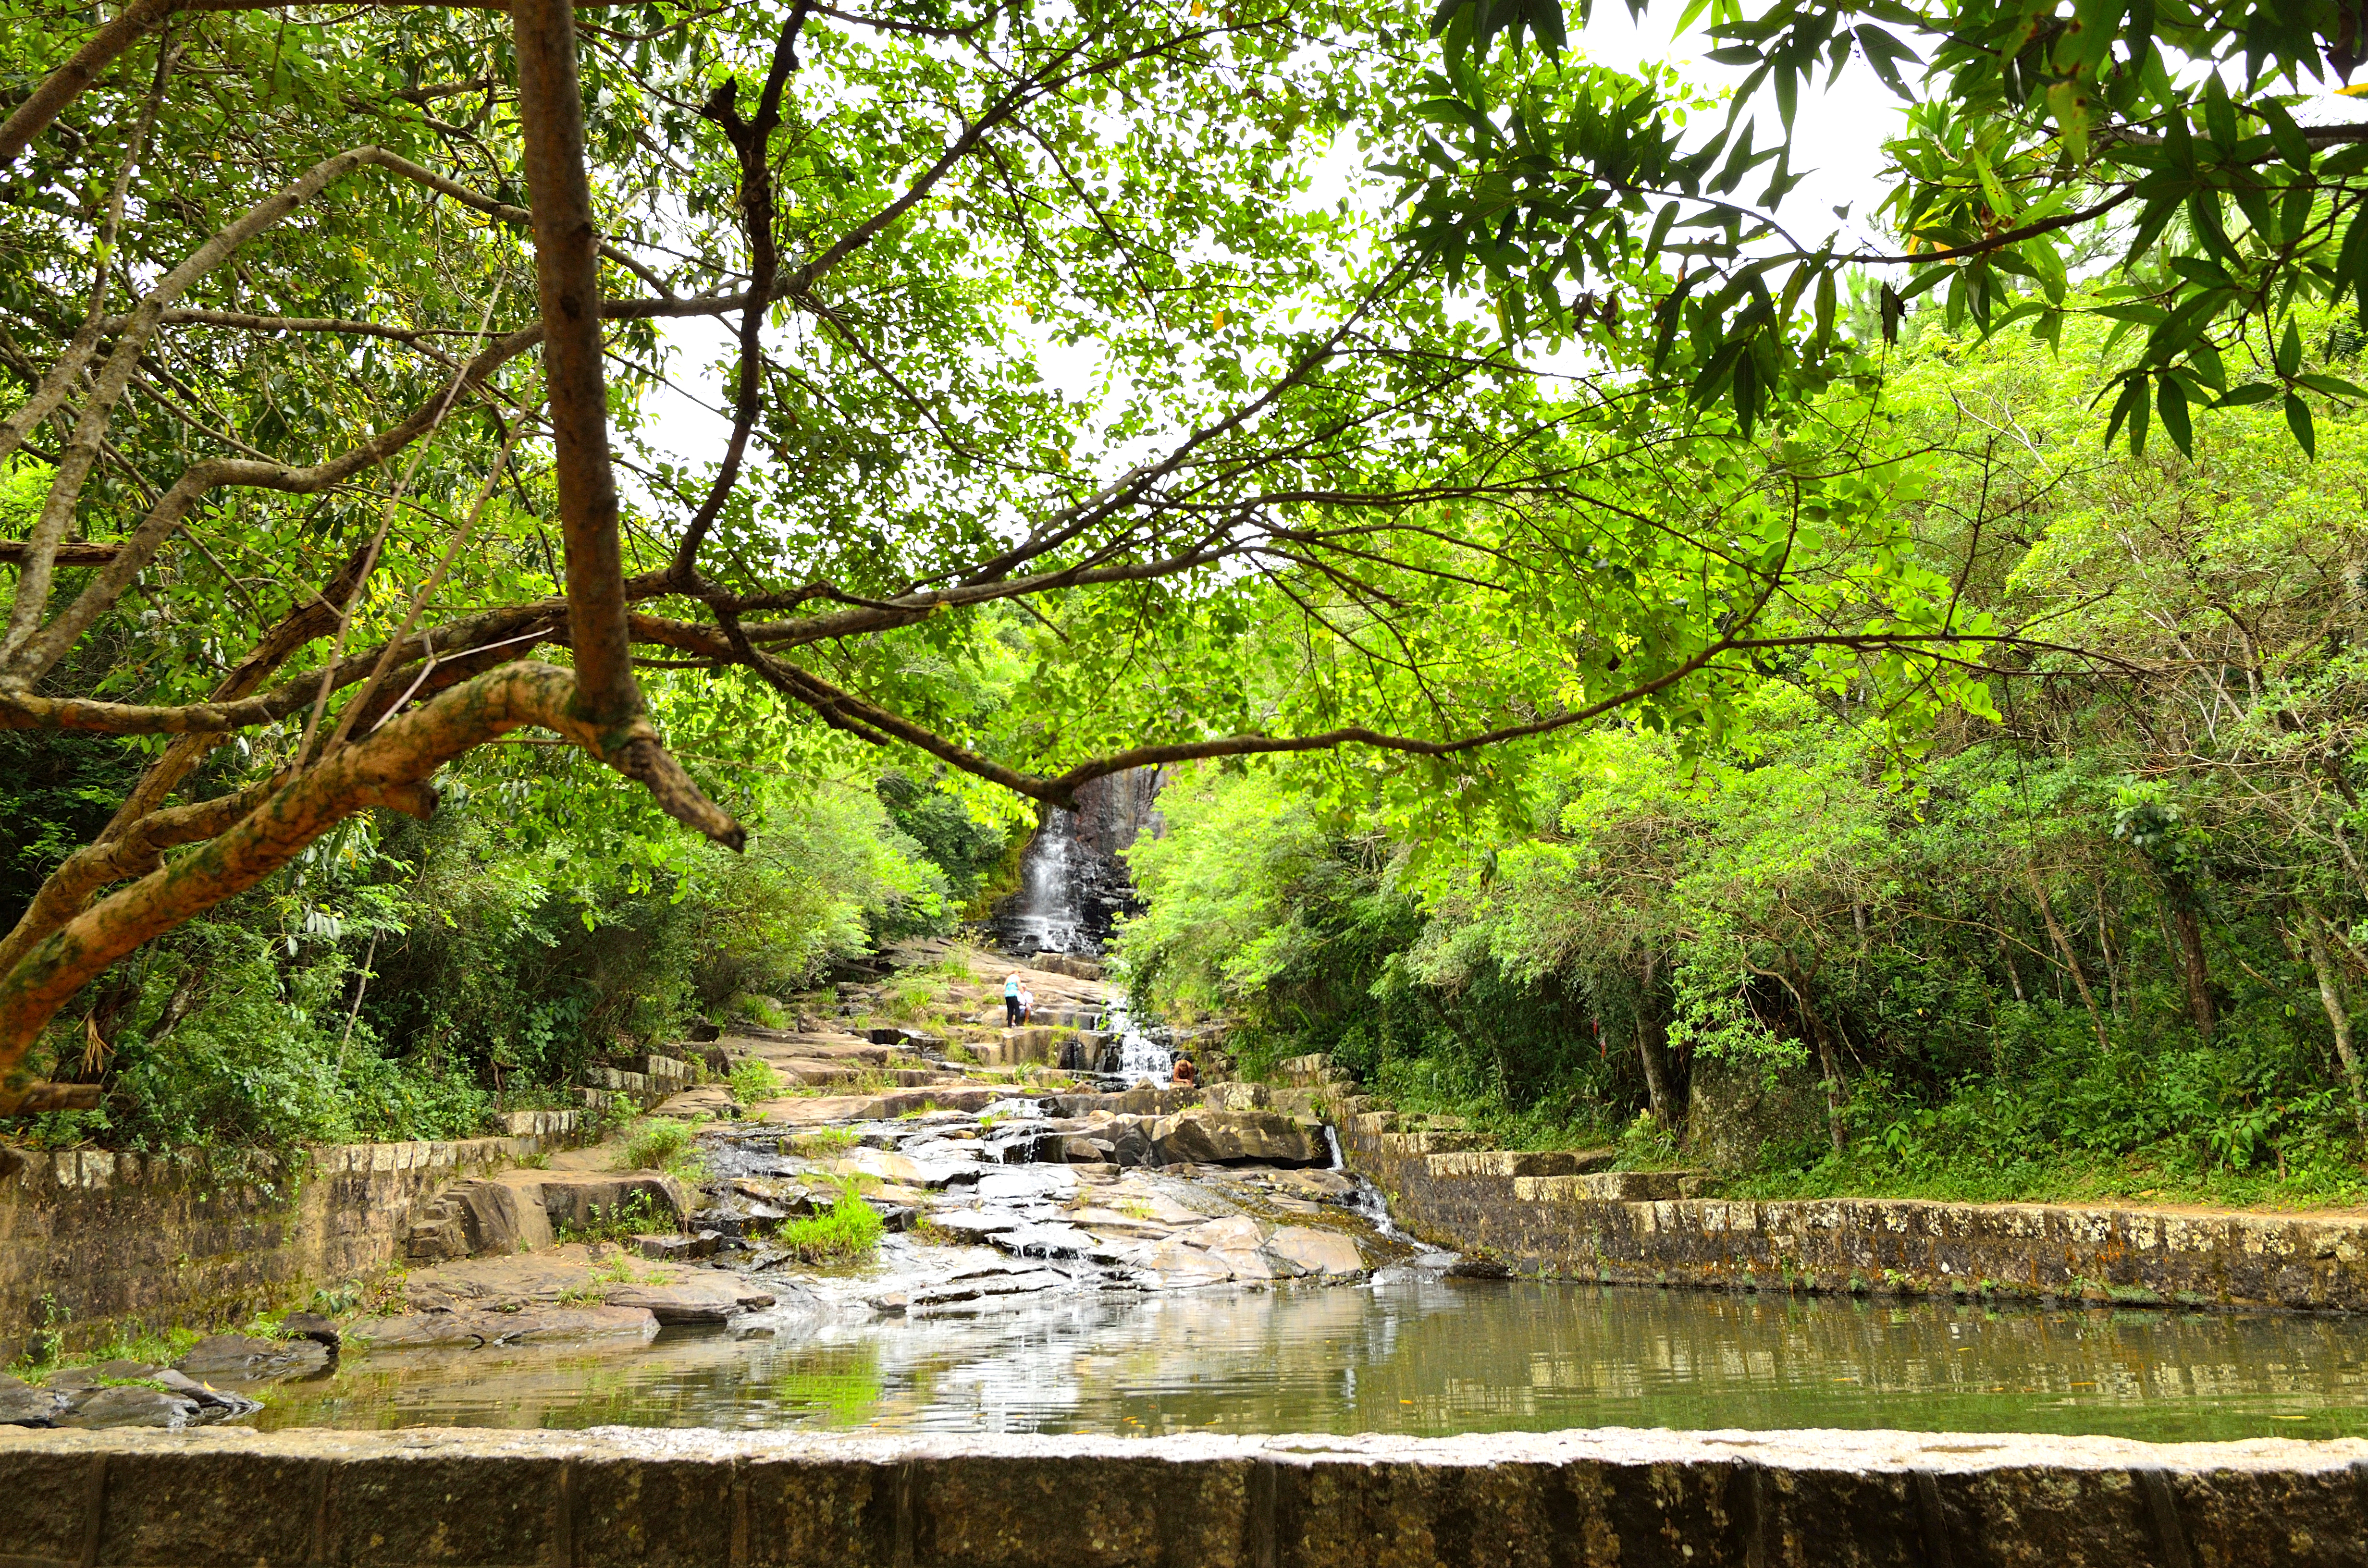
tree, nature, forest, wilderness, branch, leaf, flower, river, pond, stream, jungle, autumn, botany, body of water, vegetation, rainforest, wetland, mar, verano, praia, woodland, florianopolis, lagoa, floripa, vacaciones, habitat, ecosystem, old growth forest, natural environment, geographical feature, woody plant